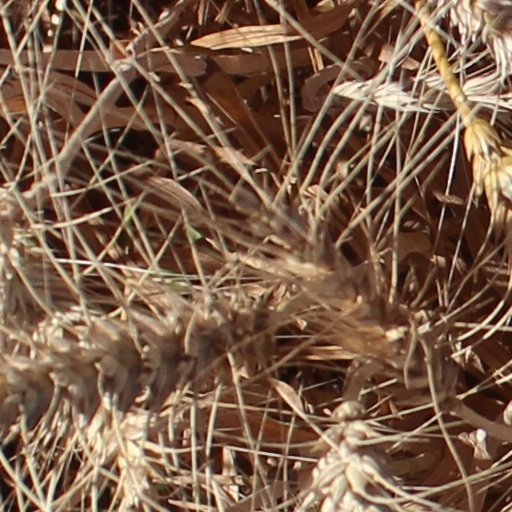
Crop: wheat